Henry Gunther

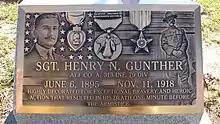
Commemorative plaque at the grave of Henry Gunther in Most Holy Redeemer Cemetery in Baltimore, unveiled on November 11, 2010.

On "Veterans Day" (in France, "Armistice Day"), November 11, 2008, a memorial was constructed near the place in Chaumont-devant-Damvillers in Lorraine where Gunther died. Two years later on the same remembrance holiday observance, November 11, 2010, a memorial plaque was also unveiled at his grave site in America at 10:59 a.m. by the German Society of Maryland.